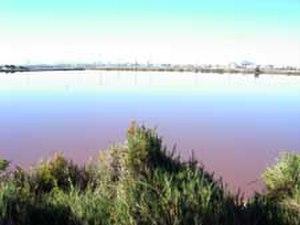
San Pedro del Pinatar est une commune de la Région de Murcie en Espagne.